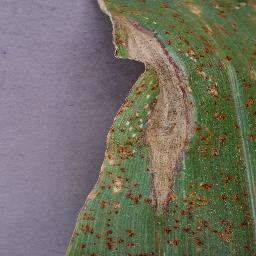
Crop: corn
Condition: (maize)_northern_blight